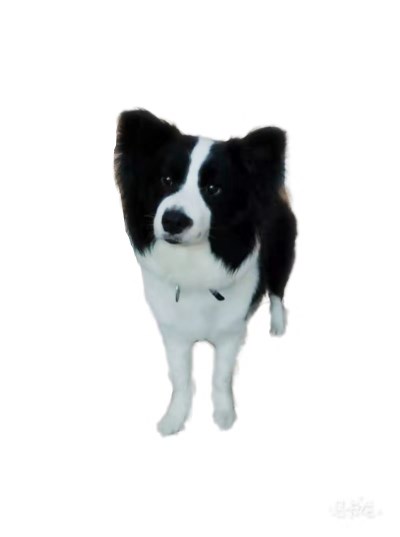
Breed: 2594-n000109-Border_collie